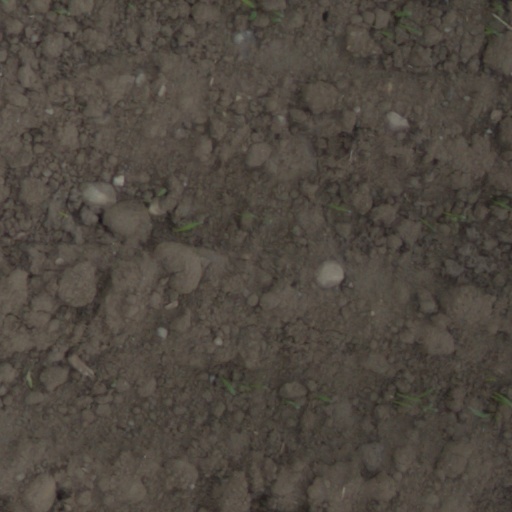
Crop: wheat